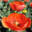
Label: tulip